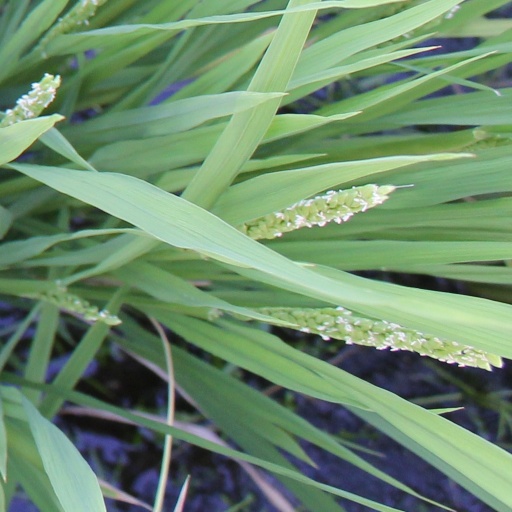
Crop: rice